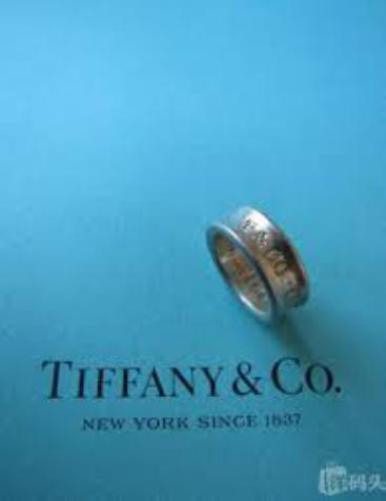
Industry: Clothes